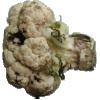
Label: cauliflower